Chrissie Wellington

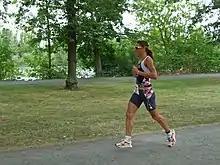
Wellington winning the 2008 Frankfurt Ironman

Christine Ann Wellington (born 18 February 1977) is an English former professional triathlete and four-time Ironman Triathlon World Champion. She held all three world and championship records relating to ironman-distance triathlon races: firstly, the overall world record, secondly, the Ironman World Championship course record (from 2009 until Mirinda Carfrae lowered it in 2013), and thirdly, the official world record for all Ironman-branded triathlon races over the full Ironman distance.